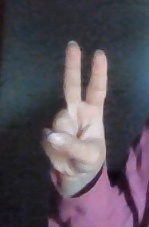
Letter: taa